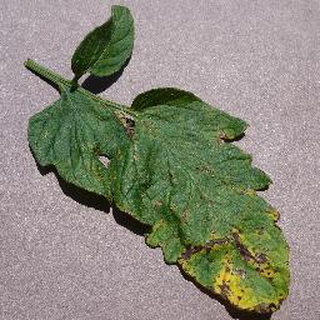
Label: tomato_septoria_leaf_spot